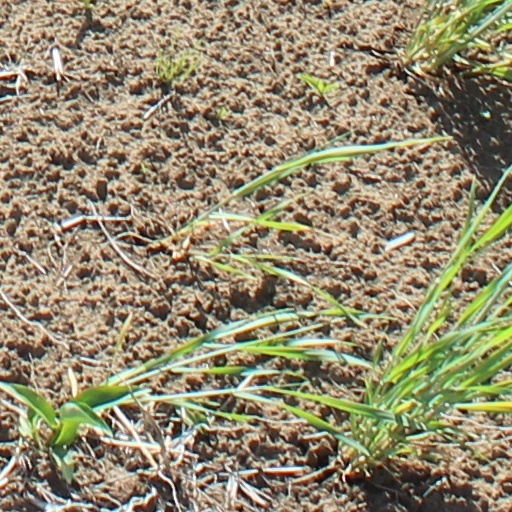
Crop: wheat